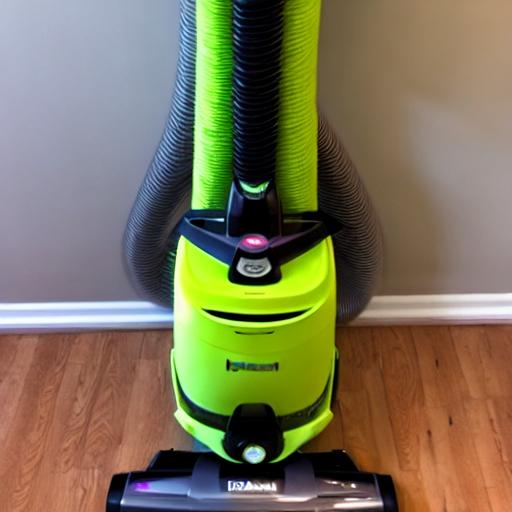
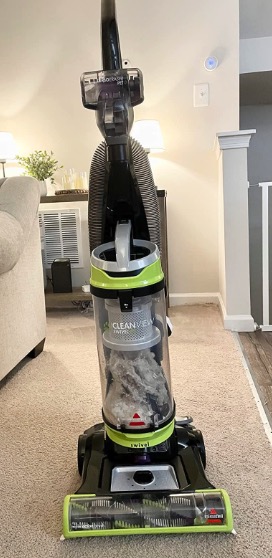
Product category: items_vacuum
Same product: no